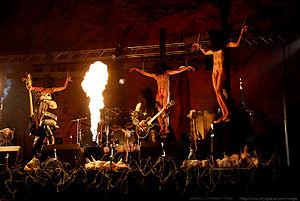
Gorgoroth est un groupe de black metal norvégien, originaire de Bergen. Il est formé en 1992 par Infernus, Hat et Goatpervertor. Depuis sa formation, le groupe a changé maintes fois de membres, à l'exception d'Infernus. Le nom « Gorgoroth » est tiré du Seigneur des anneaux. Le thème principal de Gorgoroth est le satanisme.